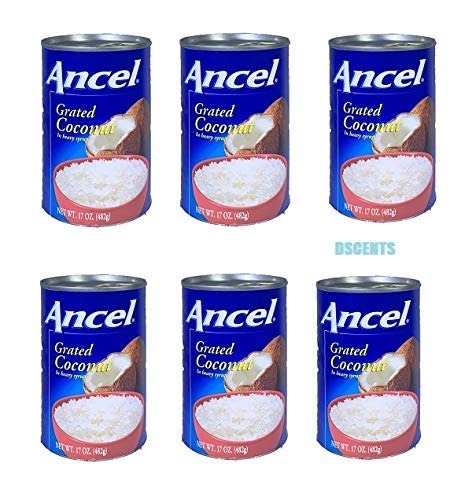
Item Name: Ancel Grated Coconut (Pack of 6)
Bullet Point 1: Ancel Grated Coconut
Bullet Point 2: Coconut Flakes in Heavy Syrup
Bullet Point 3: Net Wt 17 oz
Bullet Point 4: Coco Rallado en Almibar
Bullet Point 5: Pack of 6
Product Description: Ancel Grated Coconut
Value: 102.0
Unit: Ounce

Price: 29.99